Kaiser-Frazer

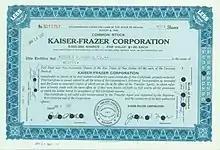
Fifty shares of the Kaiser-Frazer Corp., issued 4. January 1947

The company was founded on 25 July 1945, and in 1946 Kaiser-Frazer displayed prototypes of their two new cars at the Waldorf Astoria Hotel in New York City. The Kaiser had an advanced front-wheel drive design, while the Frazer was an upscale, conventional rear-wheel drive car. However, production costs and development time constraints prevented the front-wheel drive design from entering production, so the new 1947 model year Kaiser and Frazer sedans shared their bodies and power-trains. Being some of the first newly designed cars on the market while the "Big Three" were still marketing their pre-war designs, the Kaisers and Frazers made an exciting entrance. Kaiser and Frazer continued to share bodies and engines through 1950 with different exterior and interior trim.